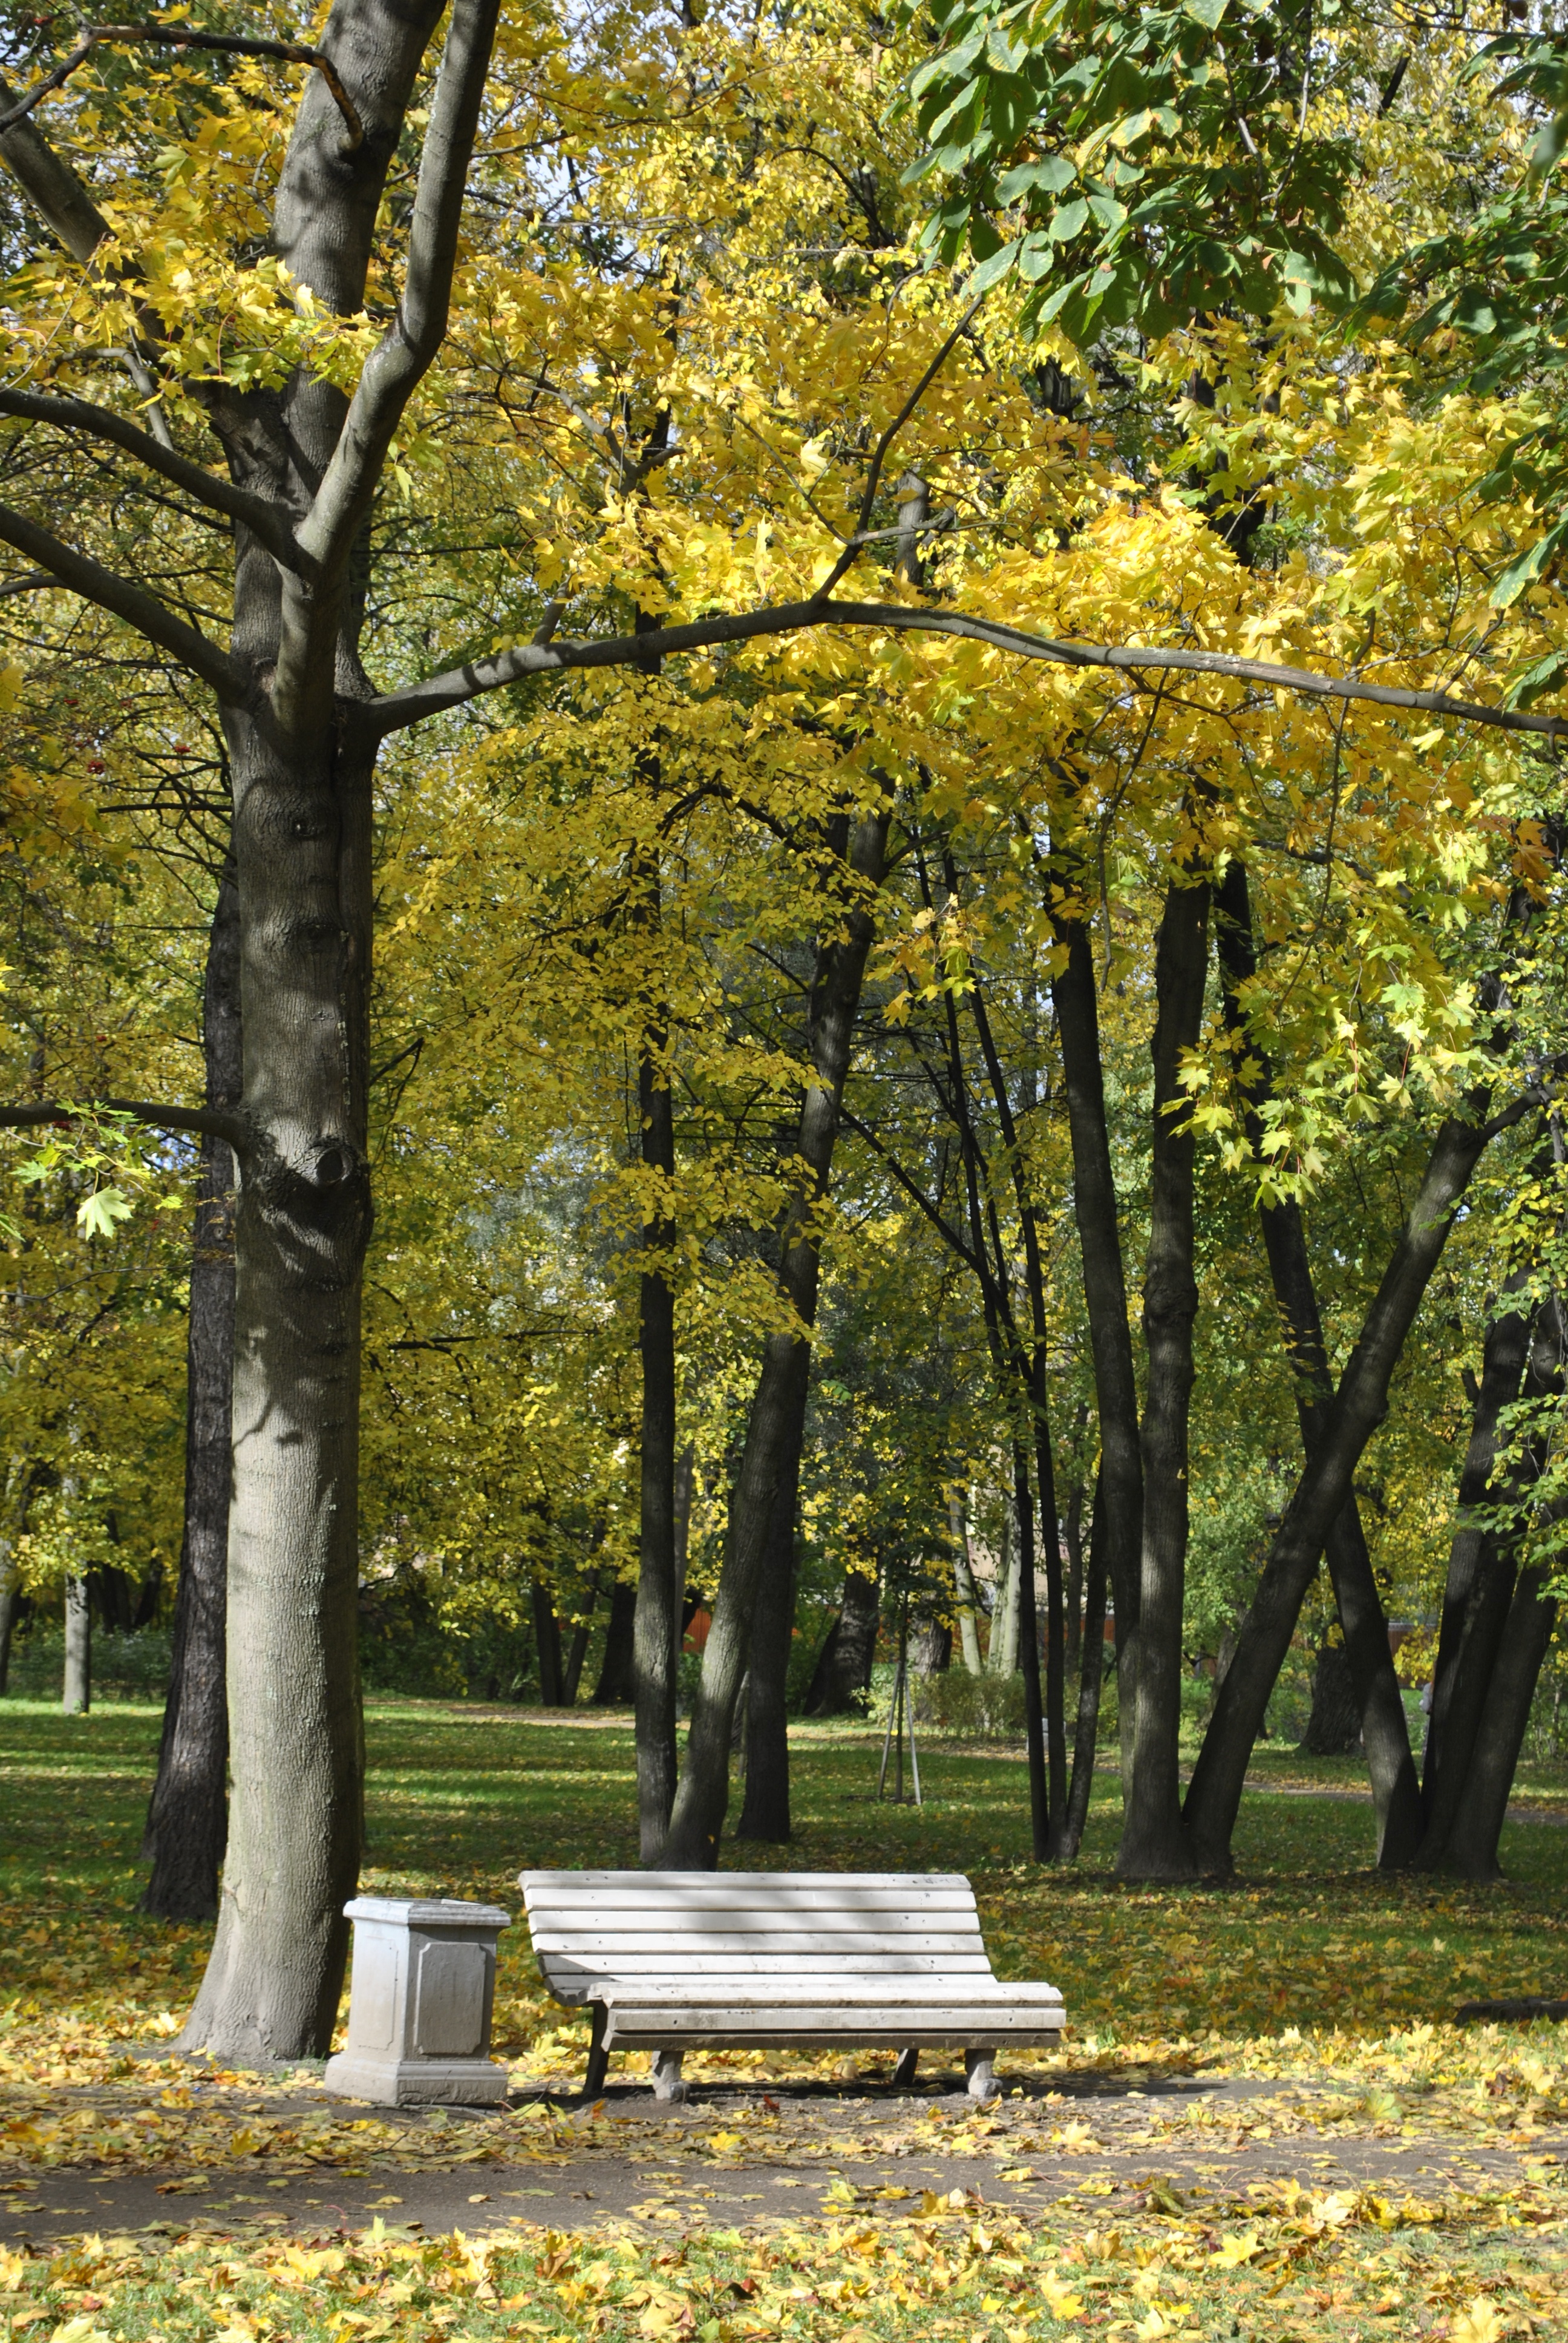
tree, nature, forest, branch, plant, sunlight, leaf, flower, green, autumn, park, botany, cemetery, season, deciduous, grove, russia, petersburg, woodland, city park, woody plant